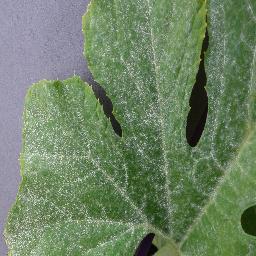
Label: Squash___Powdery_mildew